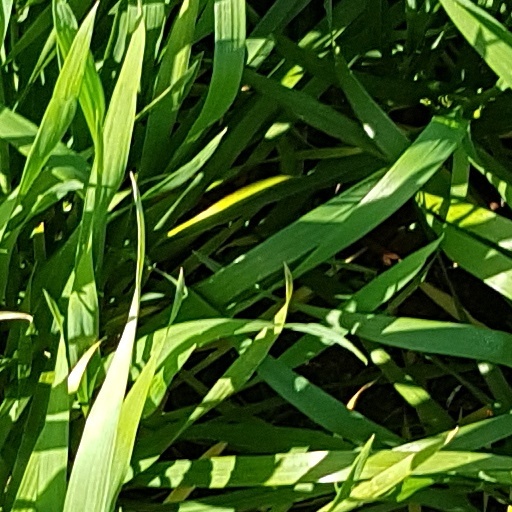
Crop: wheat